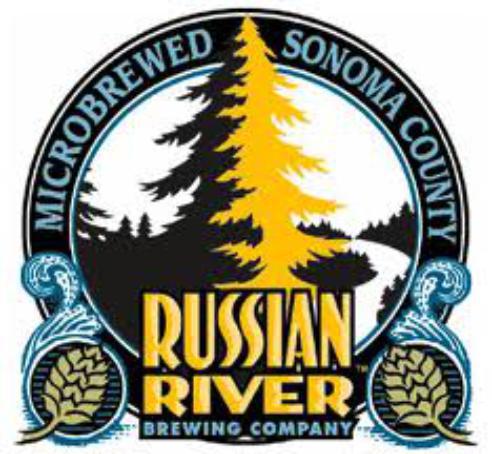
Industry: Food